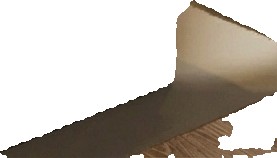
Surface category: floors